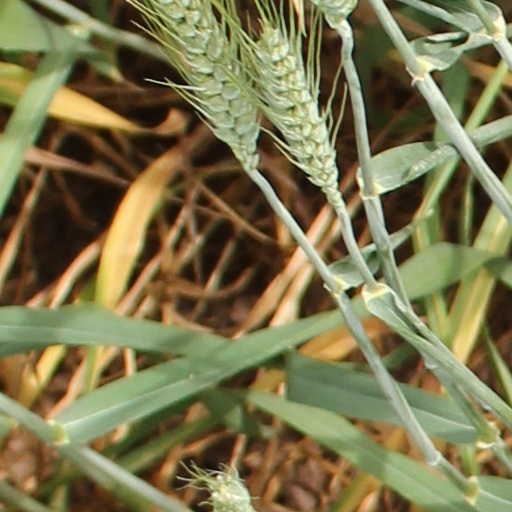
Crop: wheat